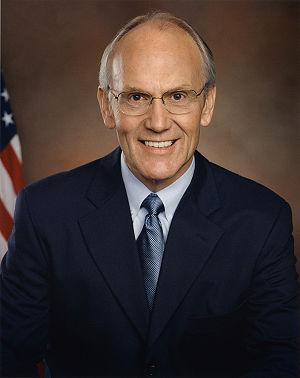
Larry Edwin Craig, né le 20 juillet 1945 à Council, est un homme politique américain, membre du Parti républicain, ancien représentant puis sénateur de l'Idaho au Congrès des États-Unis de 1991 à 2009.
Cette page dresse la liste des sénateurs des États-Unis ayant représenté l'Idaho au congrès américain.